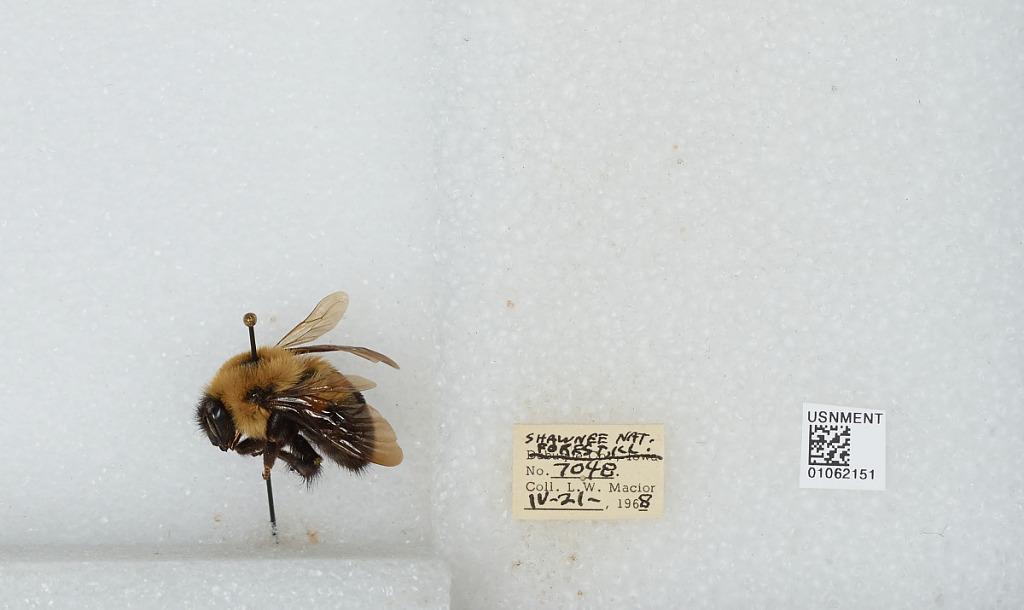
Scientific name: Bombus (Pyrobombus) bimaculatus Cresson
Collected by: L. Macior
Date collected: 1968-4-21
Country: United States
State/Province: Illinois
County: Johnson
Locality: Shawnee National Forest
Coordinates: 37.5, -88.67